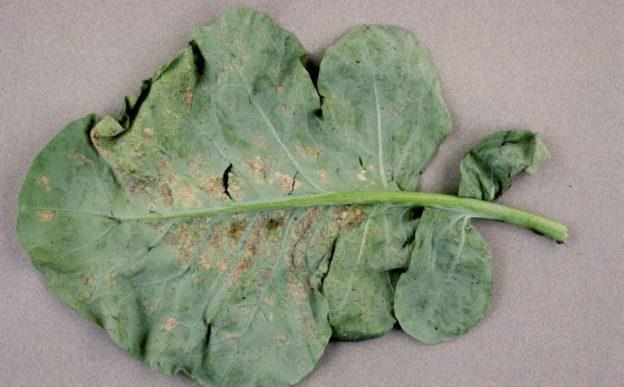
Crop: unknown
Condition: cabbage_cabbage_downy_mildew